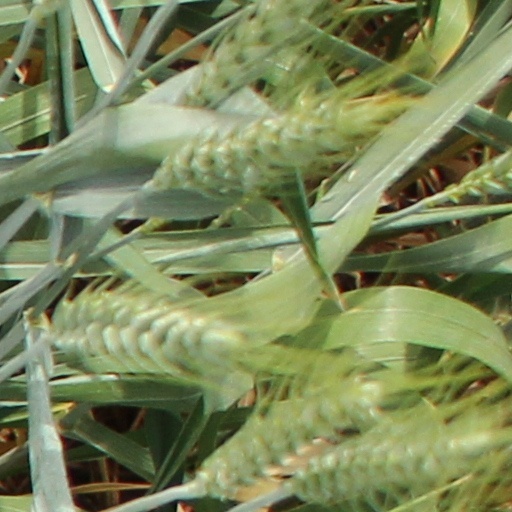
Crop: wheat